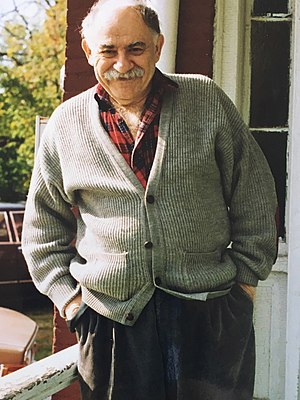
Murray Bookchin
Murray Bookchin var en amerikansk anarkist og socialfilosof.